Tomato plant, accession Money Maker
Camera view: tilt-top (135 deg); turntable rotation: 240 degrees
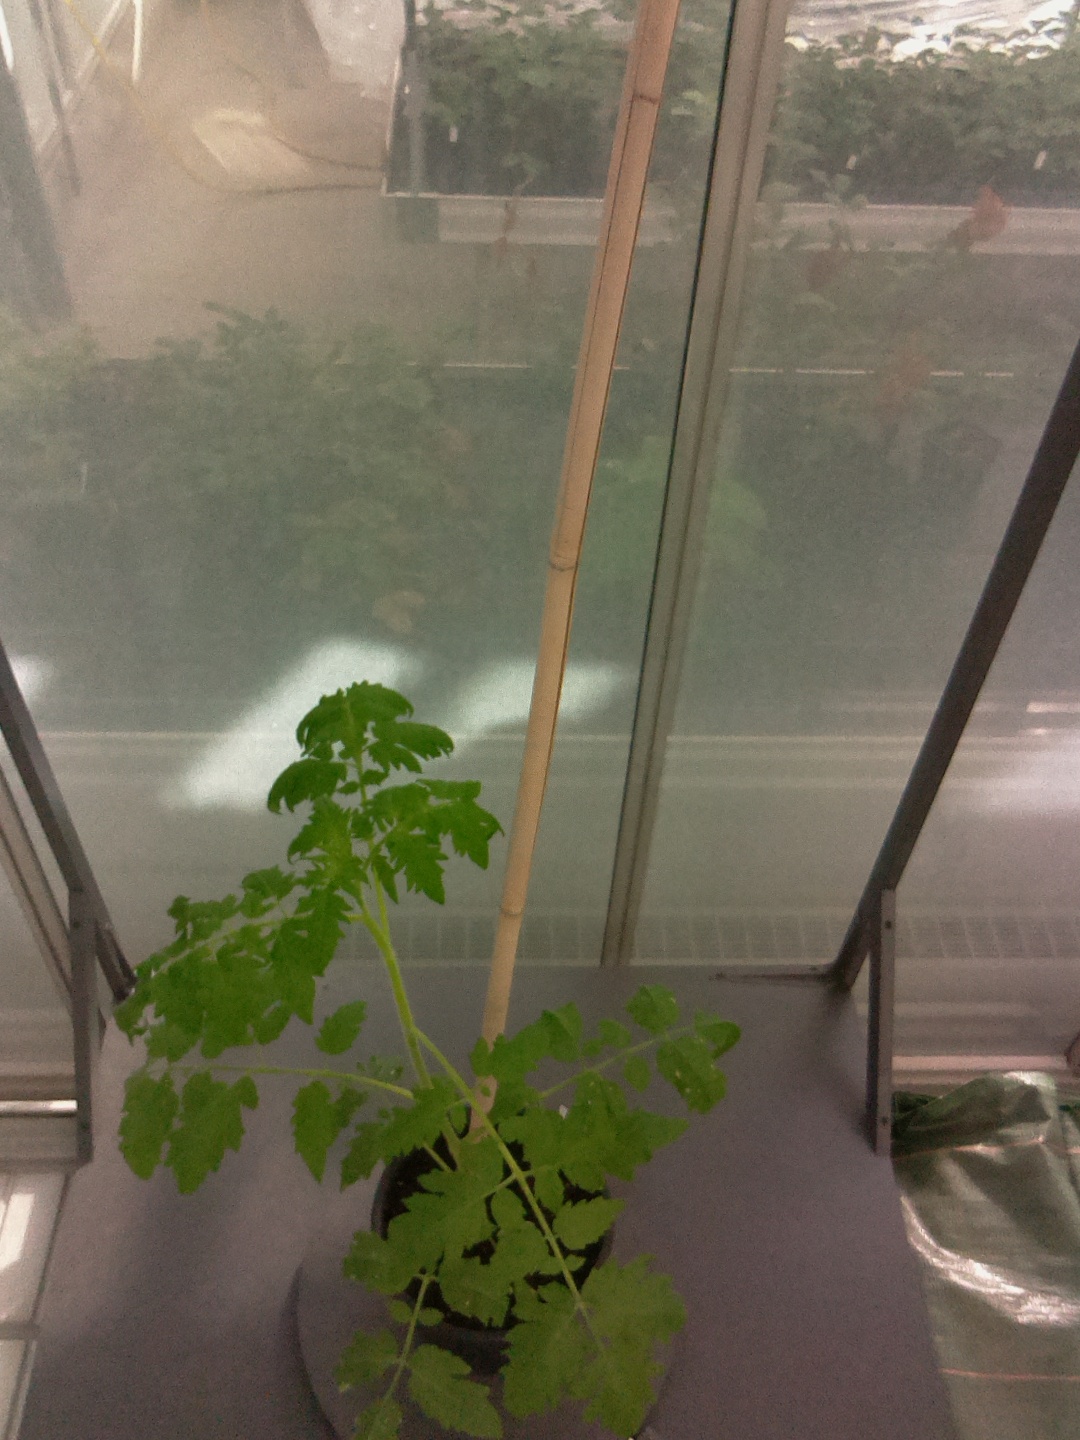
BBCH growth stage 53: 3 inflorescences visible